Nicole Henry

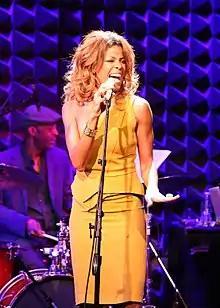
Nicole Henry at Joe's Pub, New York, NY

Nicole Henry is an American jazz singer. Her debut CD, "The Nearness of You" received critical acclaim and earned Henry the "Best New Jazz Artist" award by HMV Japan. Henry's "Teach Me Tonight" reached #1 in Japan and was named HMV Japan's Best Vocal Jazz Album of 2005. She won the 2013 Soul Train Music Award for "Best Traditional Jazz Performance".